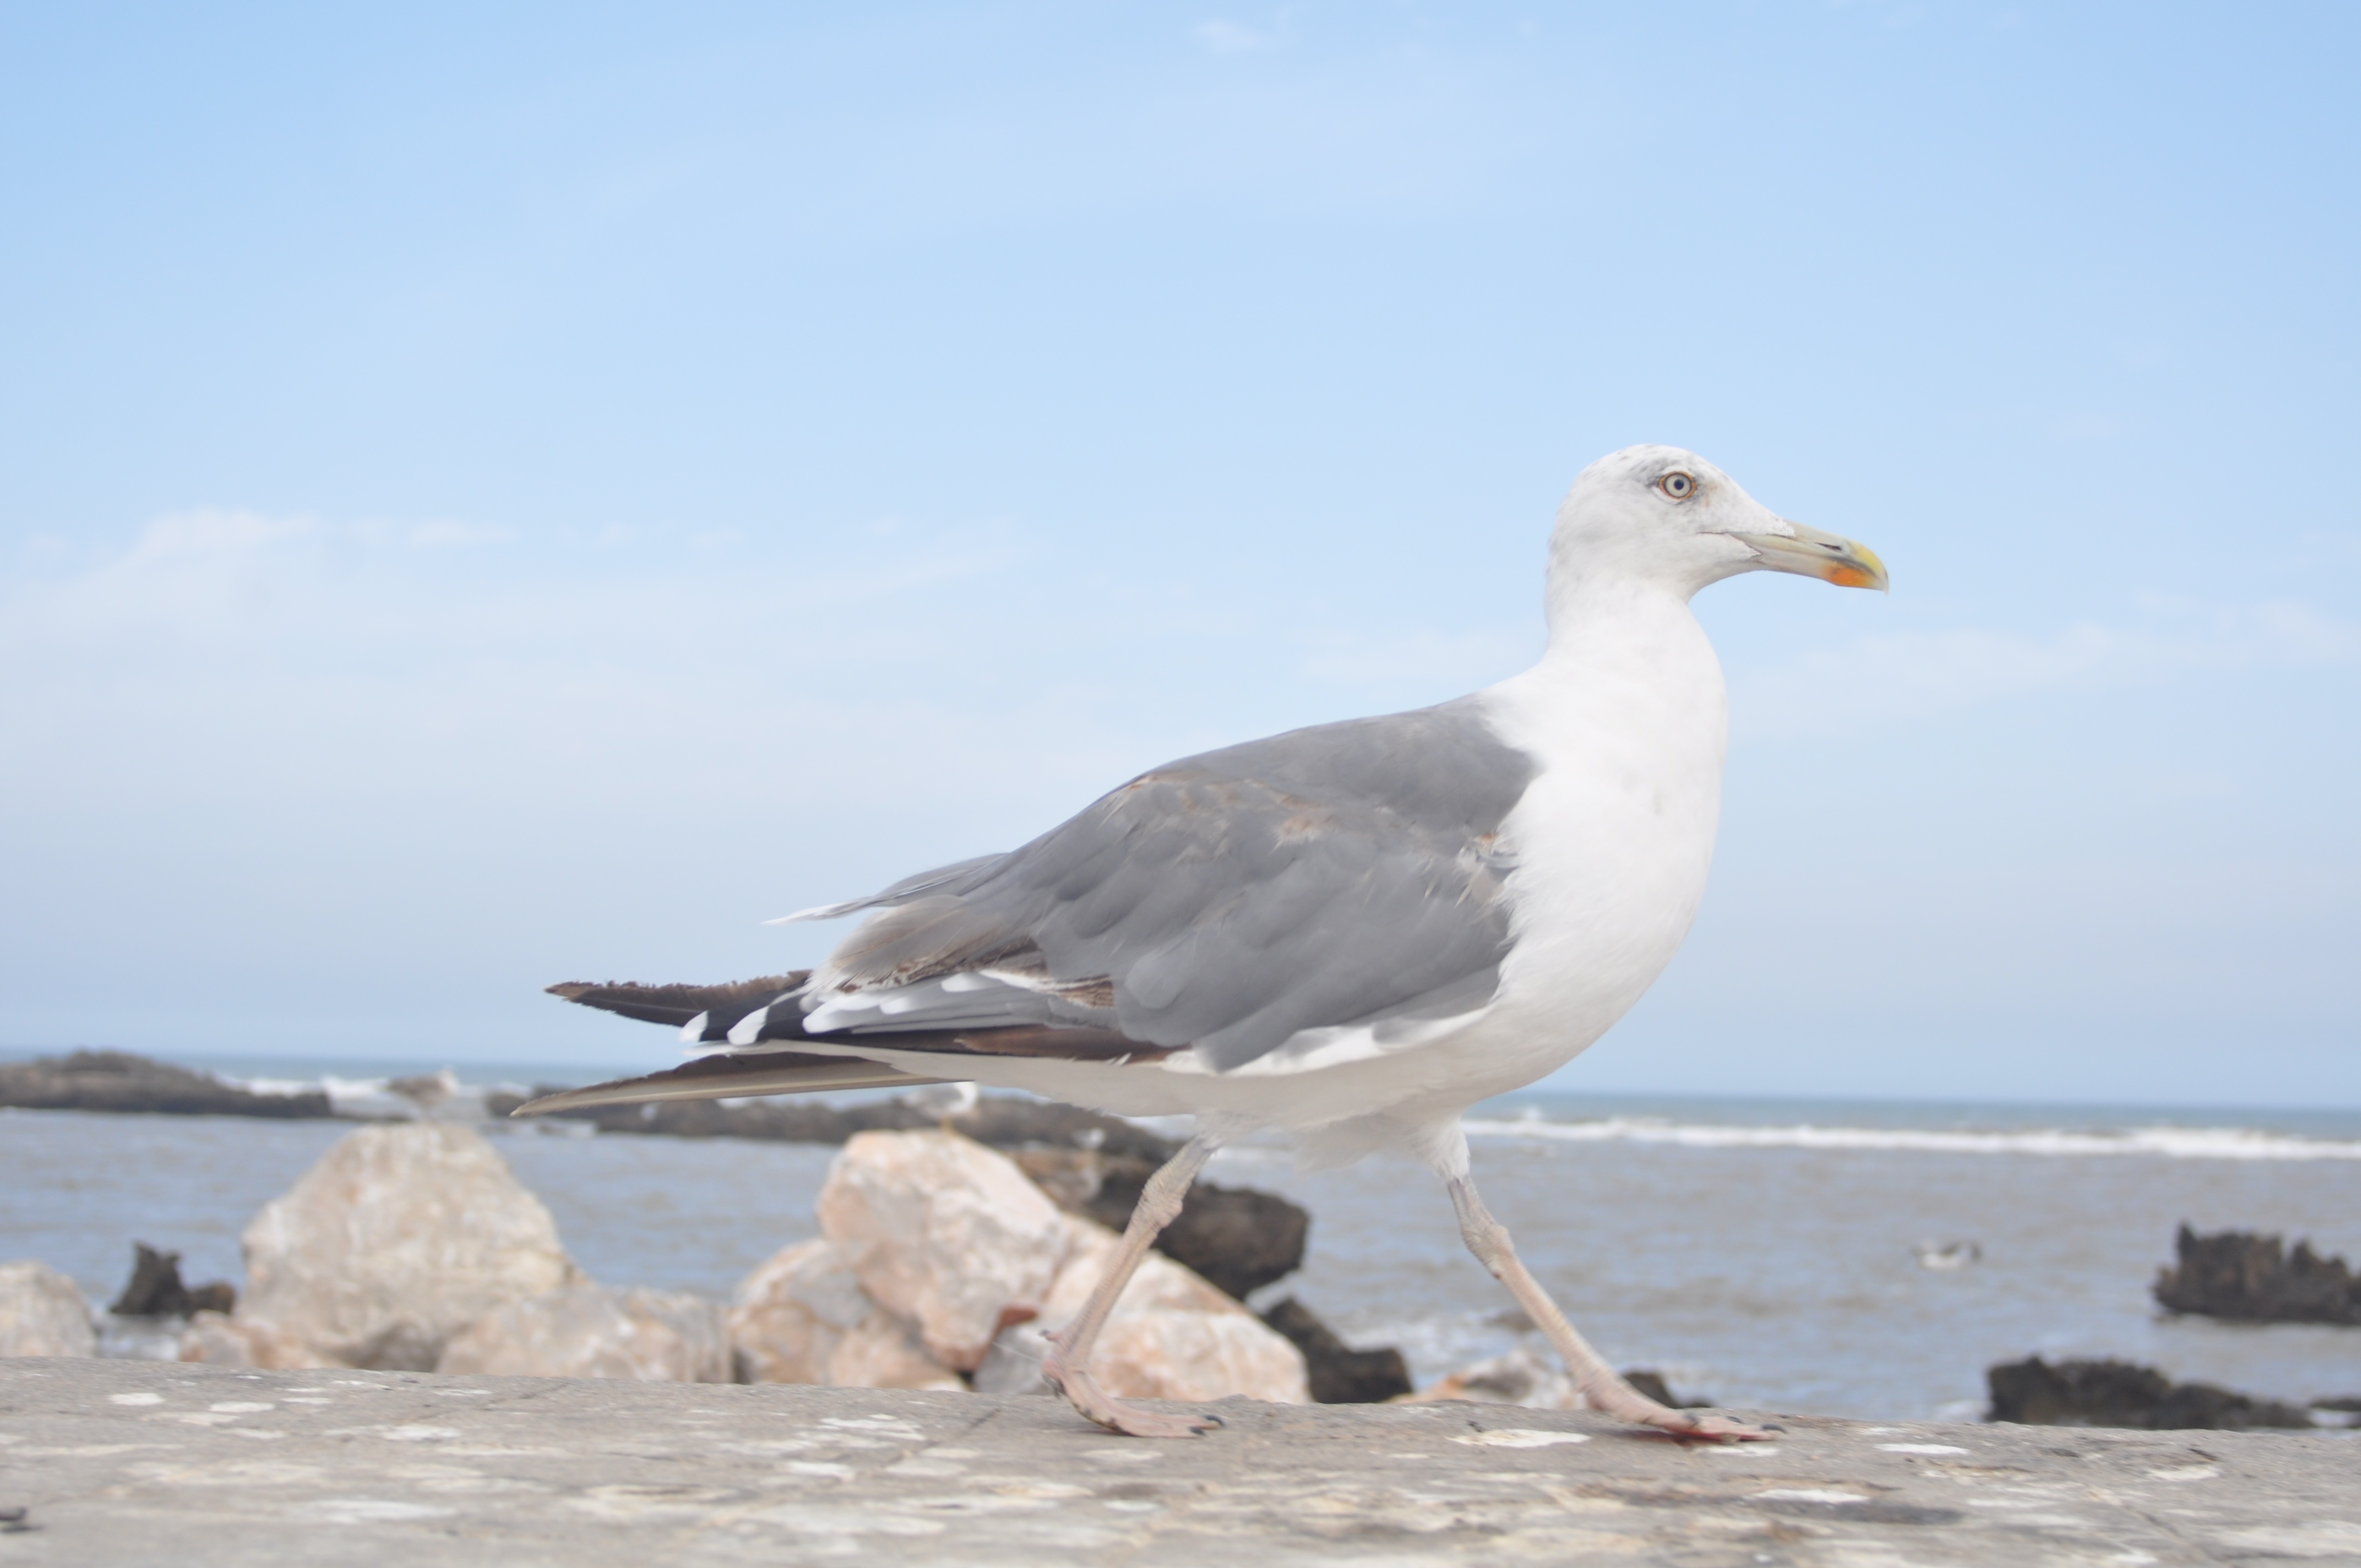
beach, sea, coast, bird, animal, seabird, seagull, gull, beak, fauna, vertebrate, albatross, shorebird, charadriiformes, european herring gull, great black backed gull